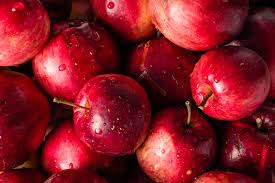
Label: Apple